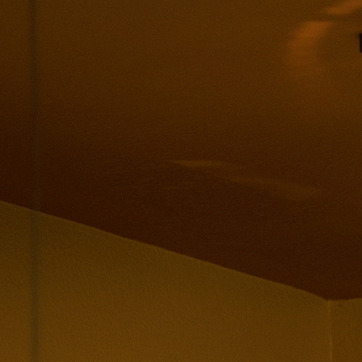
Material: painted